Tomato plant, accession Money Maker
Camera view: tilt-top (135 deg); turntable rotation: 150 degrees
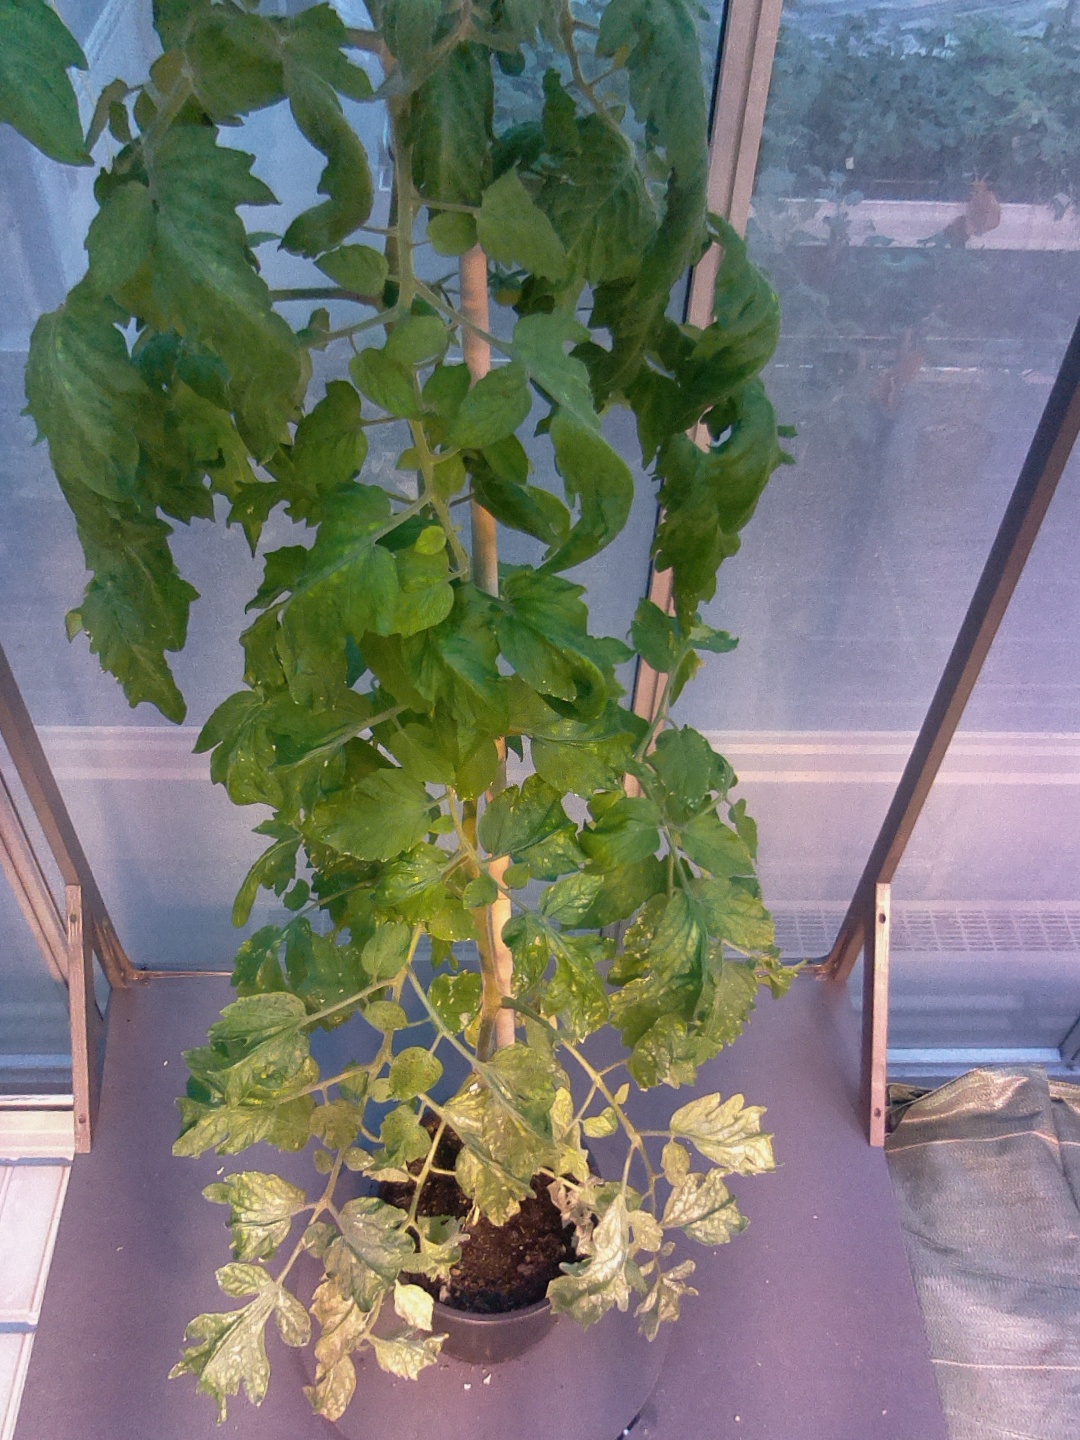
BBCH growth stage 71: 10%-20% of final fruit size